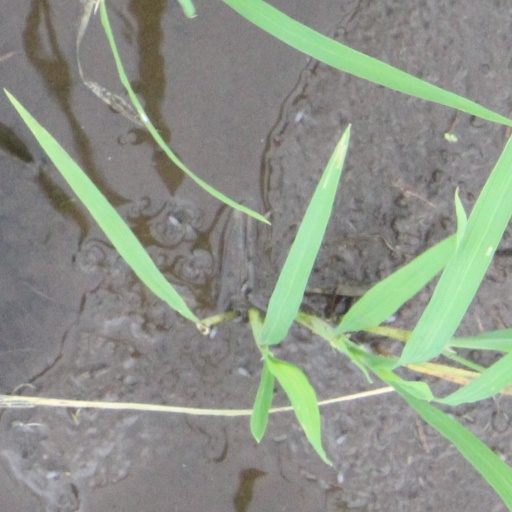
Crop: rice